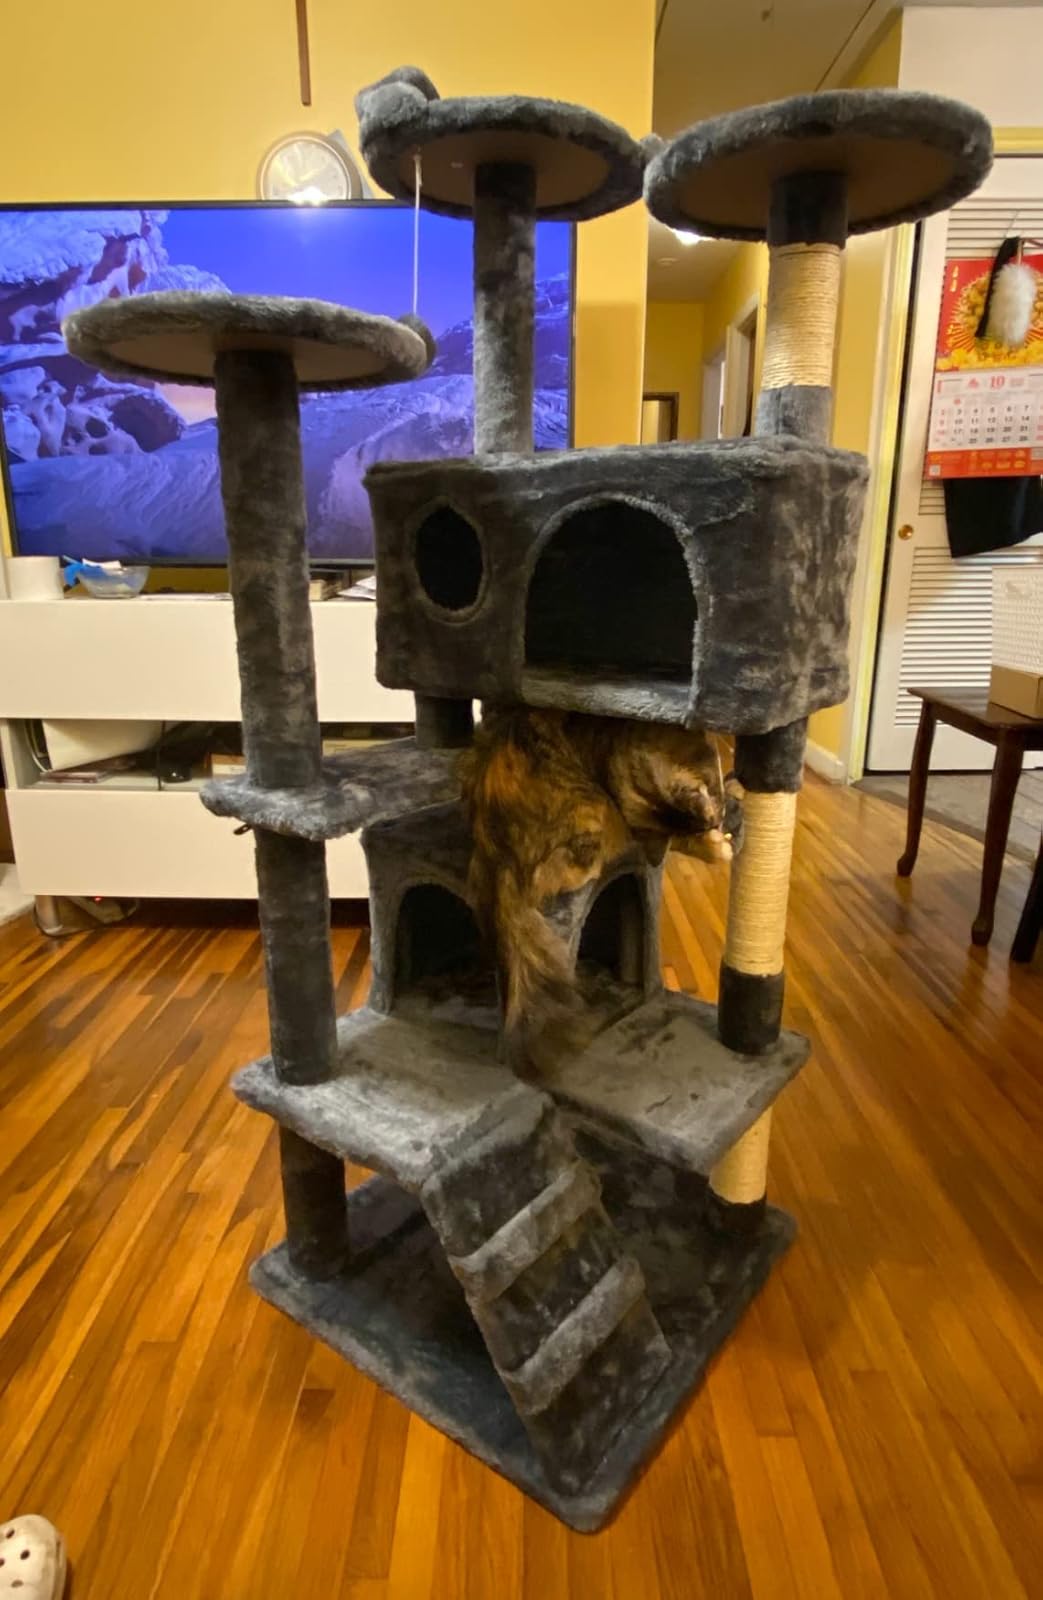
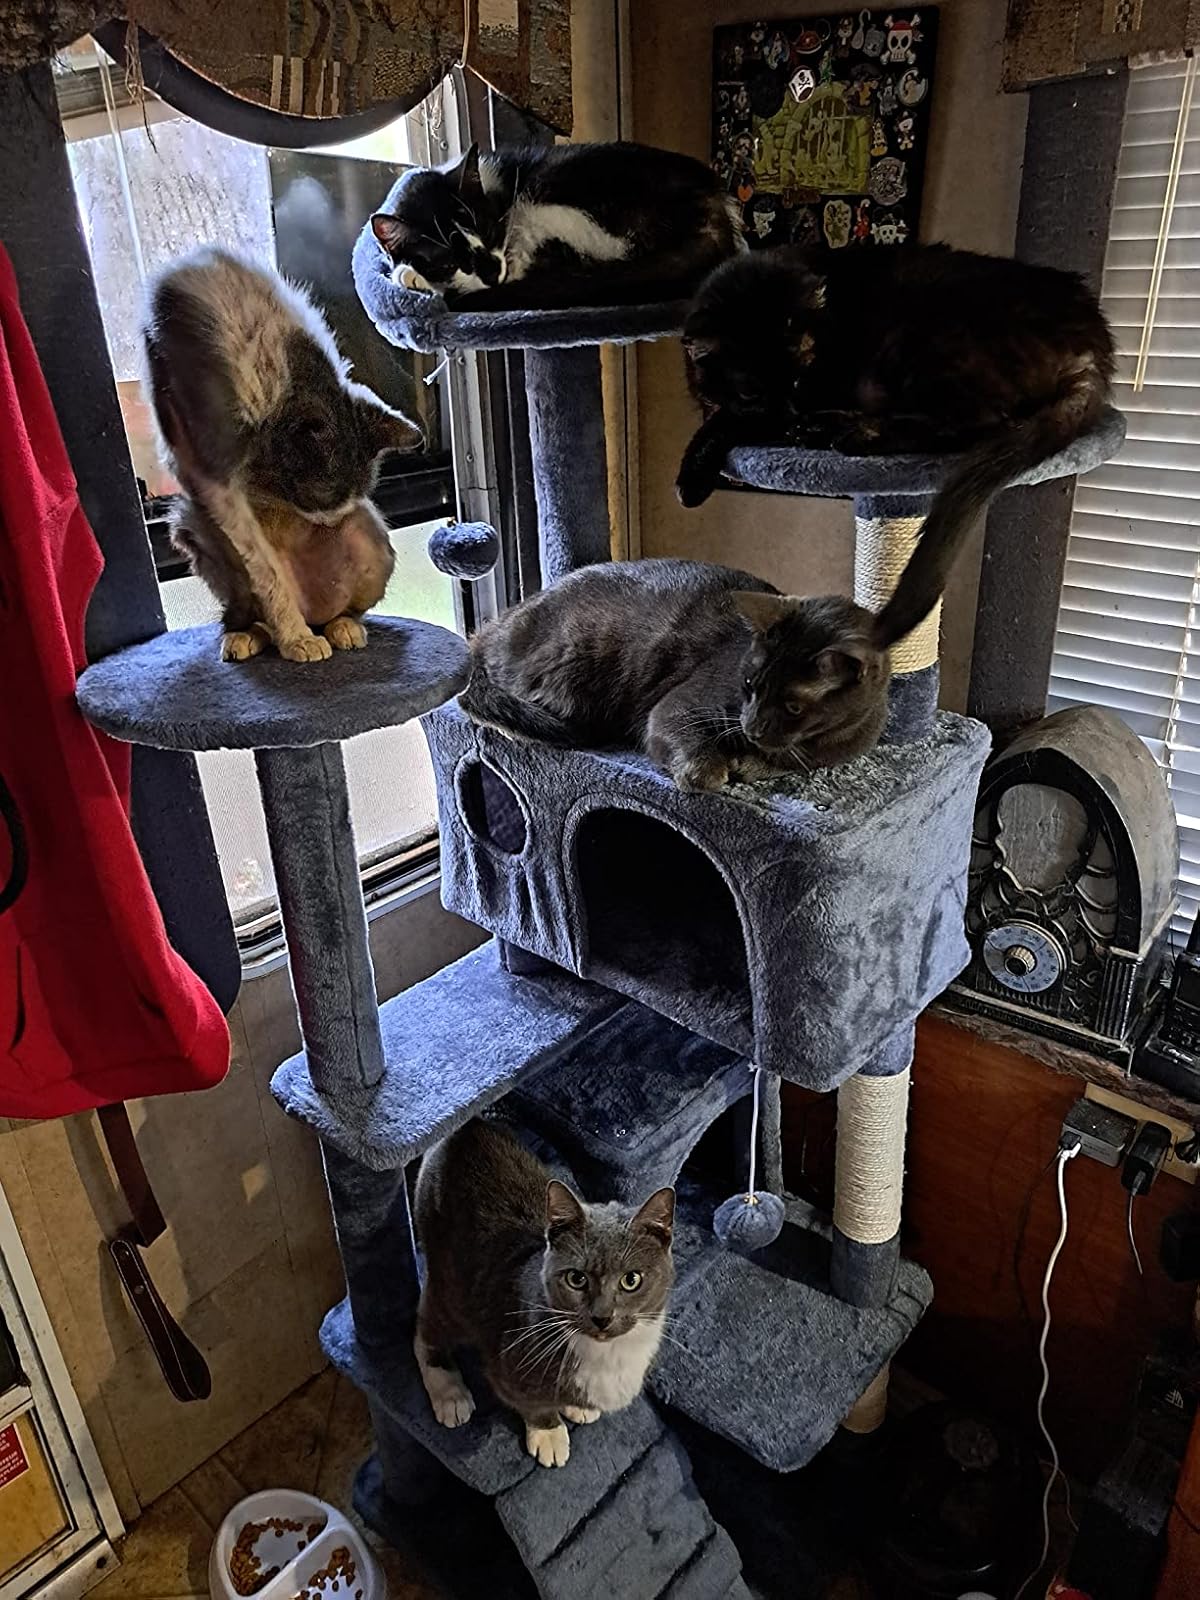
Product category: items_cat tree
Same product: yes